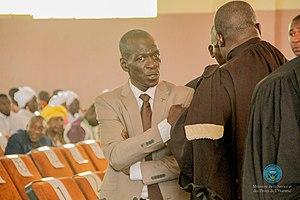
Reprise du procès d'Amadou Haya Sanogo devant la cour d'assises de Sikasso, dans le sud du Mali, le 1er décembre 2016. (VOA/Kassim Traoré)
Amadou Haya Sanogo est un militaire et homme d'État malien né en 1972. Il prend la tête du coup d'État du 22 mars 2012 fomenté contre le président Amadou Toumani Touré.